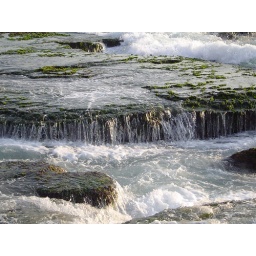
widn and water working on sea rocks in lebanon